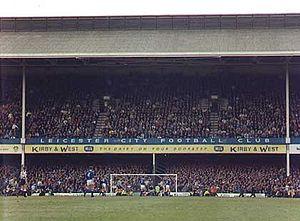
Filbert Street était un stade de football à Leicester, en Angleterre, qui a abrité le Leicester City FC de 1891 à 2002. Bien qu'officiellement baptisé "City Business Stadium" au début des années 90, il restait connu presque exclusivement par son adresse, à l'instar de nombreux stades de football anglais.